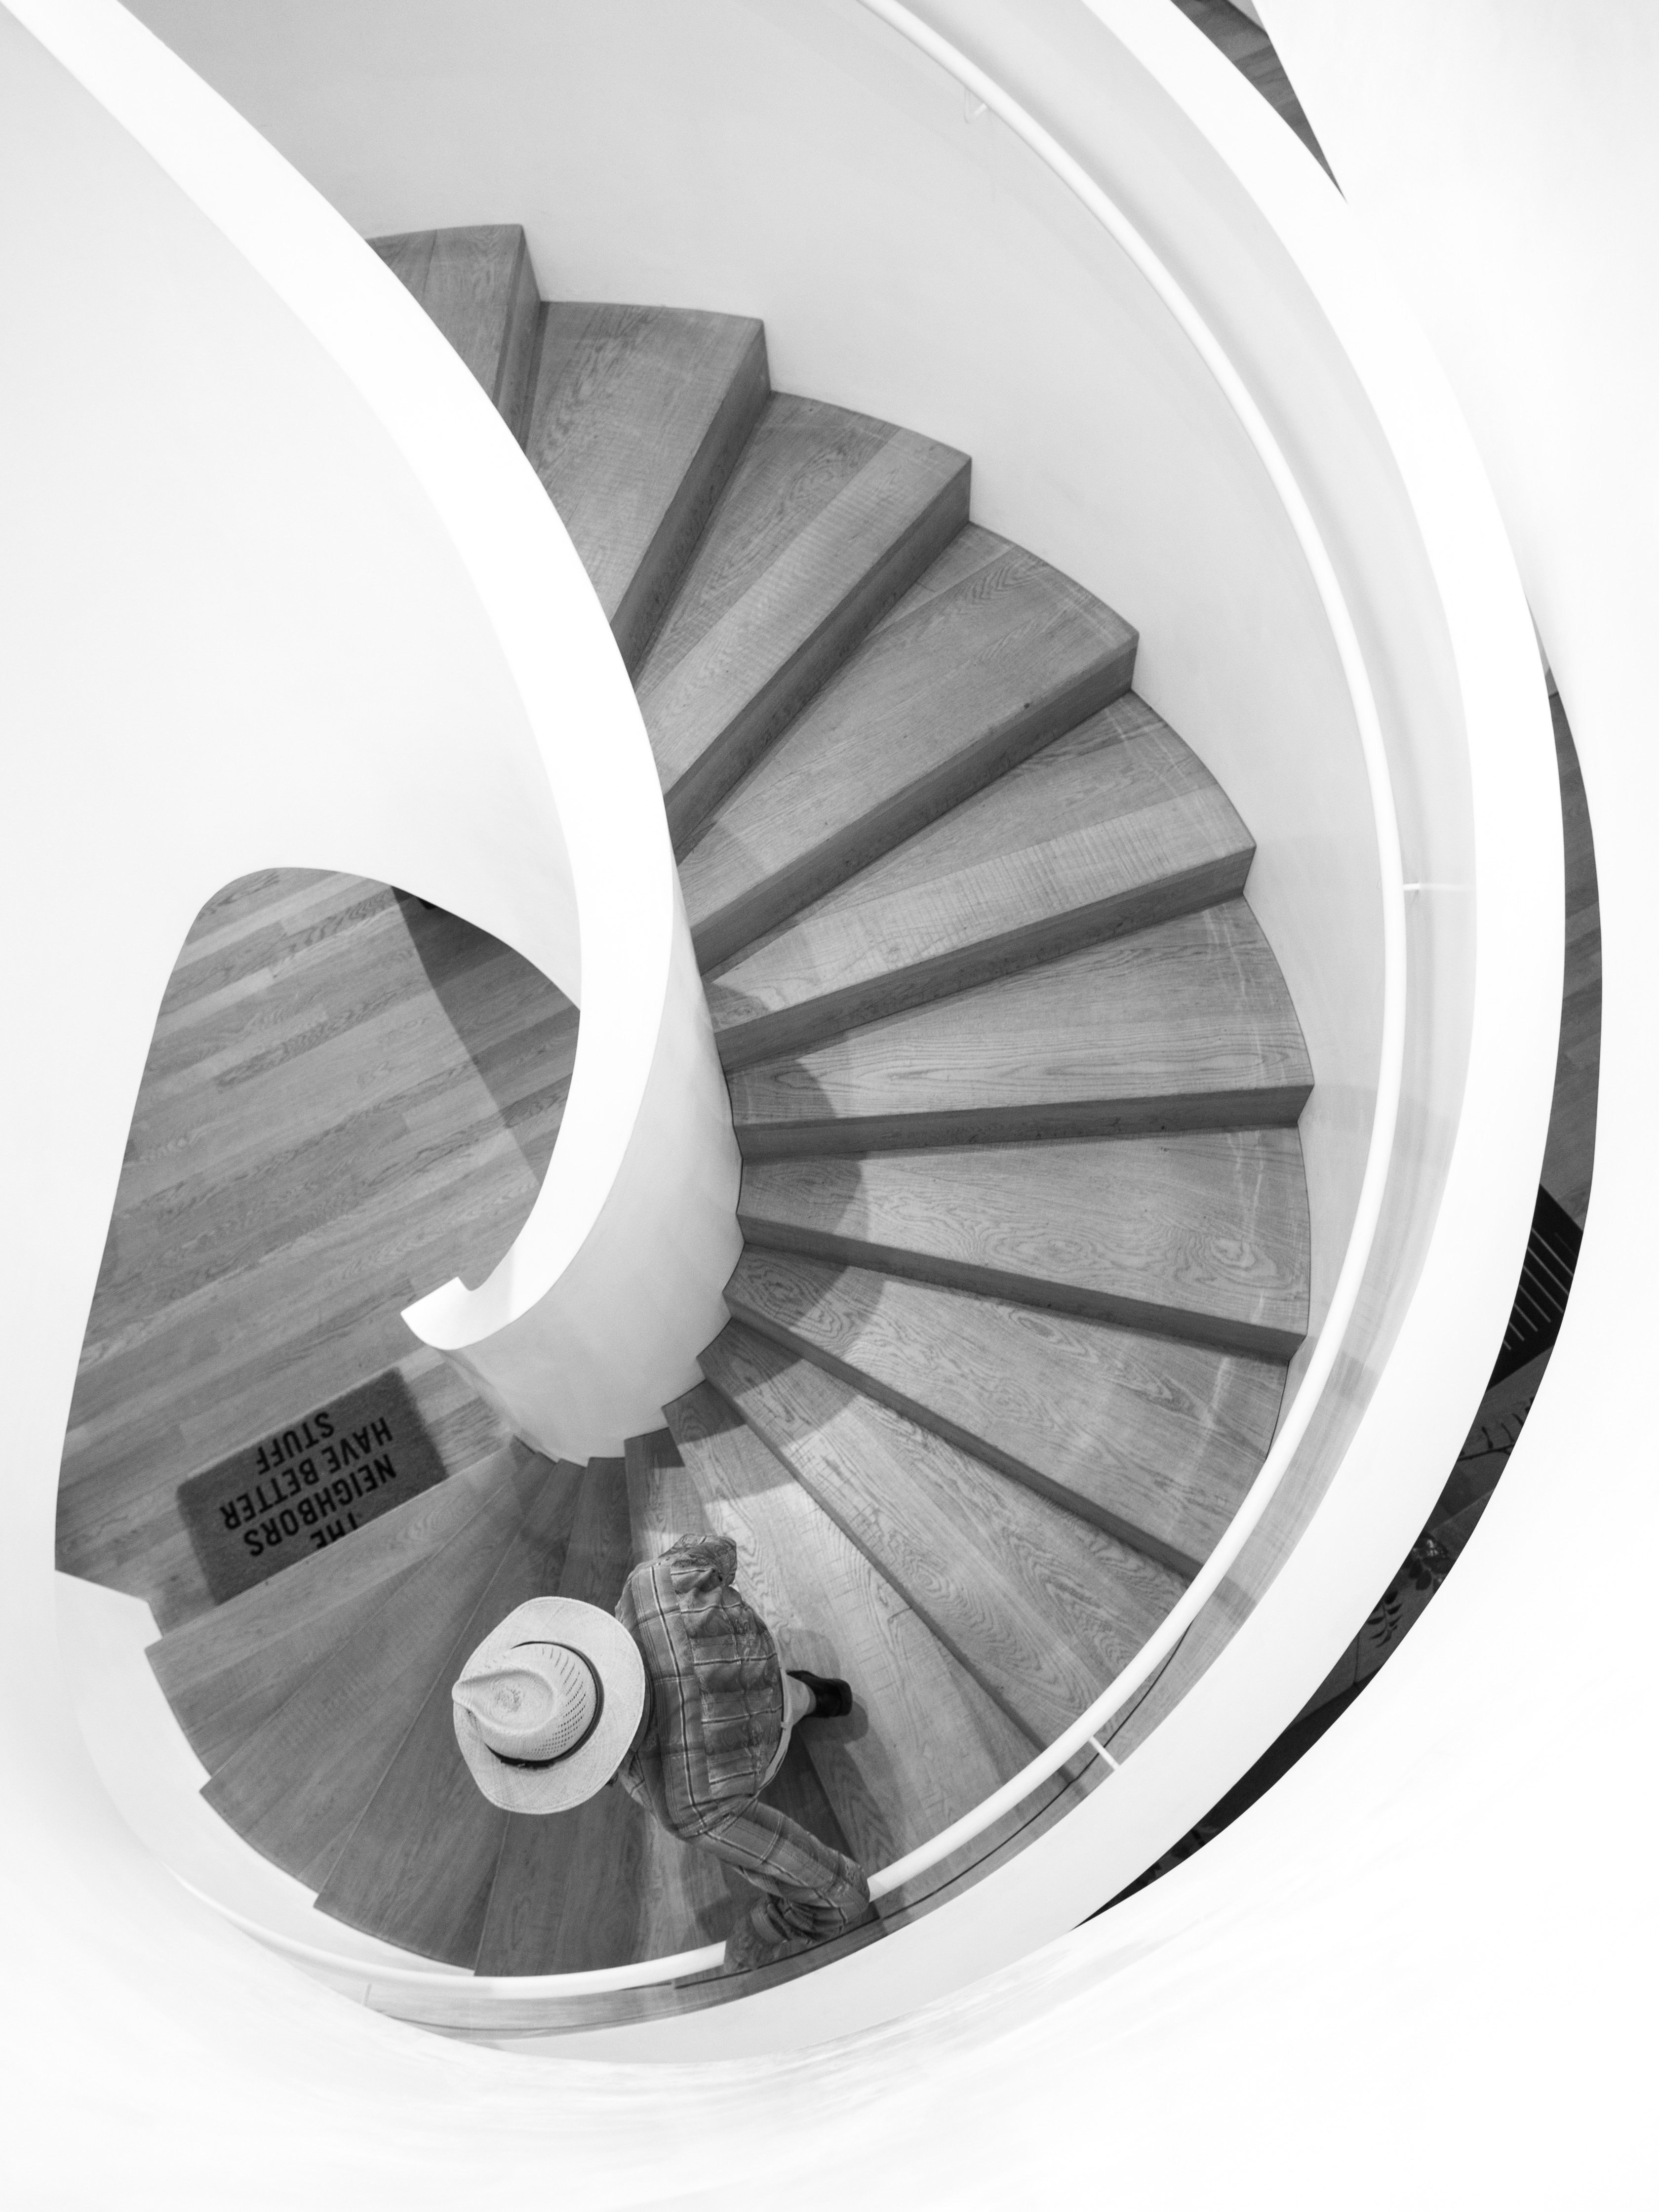
black and white, people, street, wheel, spiral, pattern, geometry, spoke, tire, circle, product, bw, lines, mono, rim, sw, monochrome photography, aircraft engine